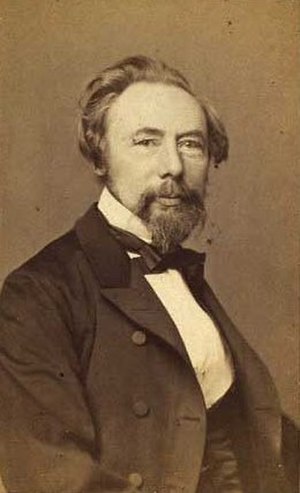
Carl Balsgaard
Carl Balsgaard